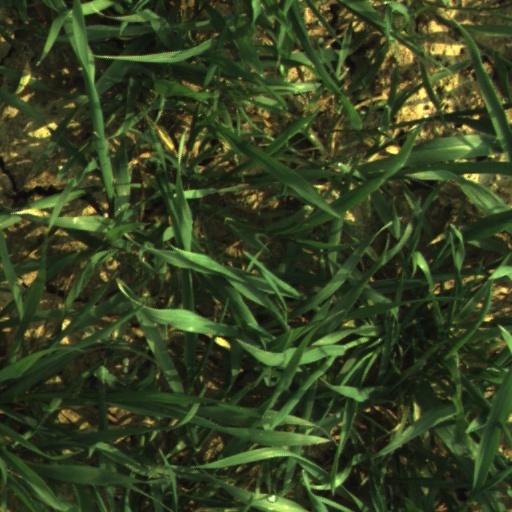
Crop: wheat